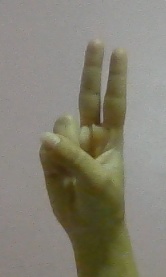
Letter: taa